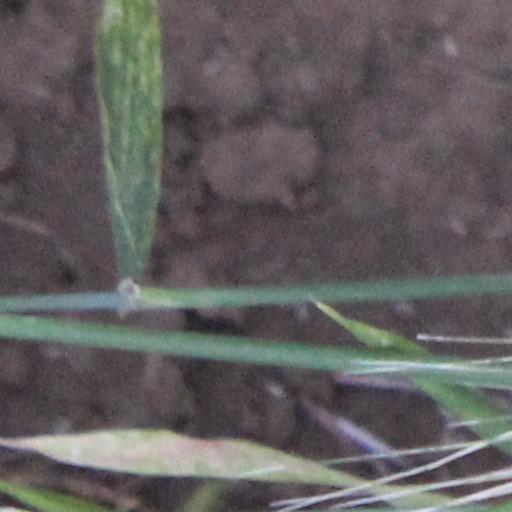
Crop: wheat